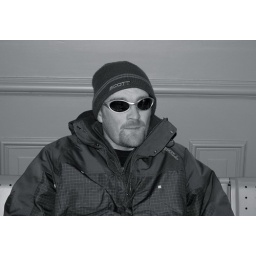
Waiting for train in black &amp;amp; white